Paulins Kill

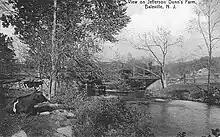
A c. 1905 postcard view of the Paulins Kill at Baleville, in Hampton Township, New Jersey. The calm, slow-flowing river has few disturbances or rapids and looks much like this for its length.

The main branch of the Paulins Kill begins to form immediately north of Newton, in the marshes that straddle the town. The headwaters start near Route 622 in Fredon Township. It flows southwest for the rest of its journey, through Hampton and Stillwater townships in Sussex County. Trout Brook, which rises on Kittatinny Mountain, flows into the river near Middleville in Stillwater Township. Swartswood Lake feeds Trout Brook through Keen's Mill Brook. The Paulins Kill continues its course southwest, entering Warren County, where it initially forms the border between Frelinghuysen and Hardwick townships. It enters Blairstown immediately after, where it is joined by Blair Creek, named (as is the town) for John Insley Blair (1802–1899), as well as Jacksonburg Creek, Susquehanna Creek, Dilts Creek and Walnut Creek. Yards Creek, which rises at the Yards Creek reservoir in Blairstown, enters the Paulins Kill near the hamlet of Hainesburg in Knowlton Township. Finally, in Warren County its waters enter the Delaware River just south of the Delaware Water Gap at the hamlet of Columbia in Knowlton Township.